Sam Torr

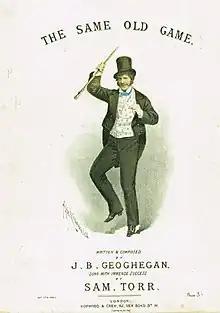
"The Same Old Game", sheet music cover by J.B. Geoghegan (1878)

Samuel Joseph Torr (18491923) was an English music hall comedian who performed in a style known as lion comique.